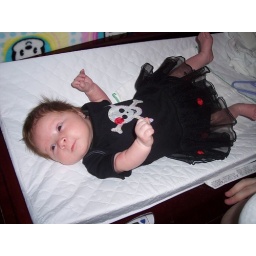
Zoe in cute dress Jenn got her.